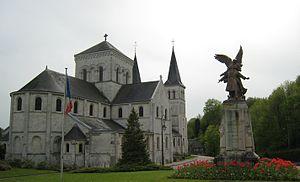
Barentin est une commune française située dans le département de la Seine-Maritime en région Normandie.